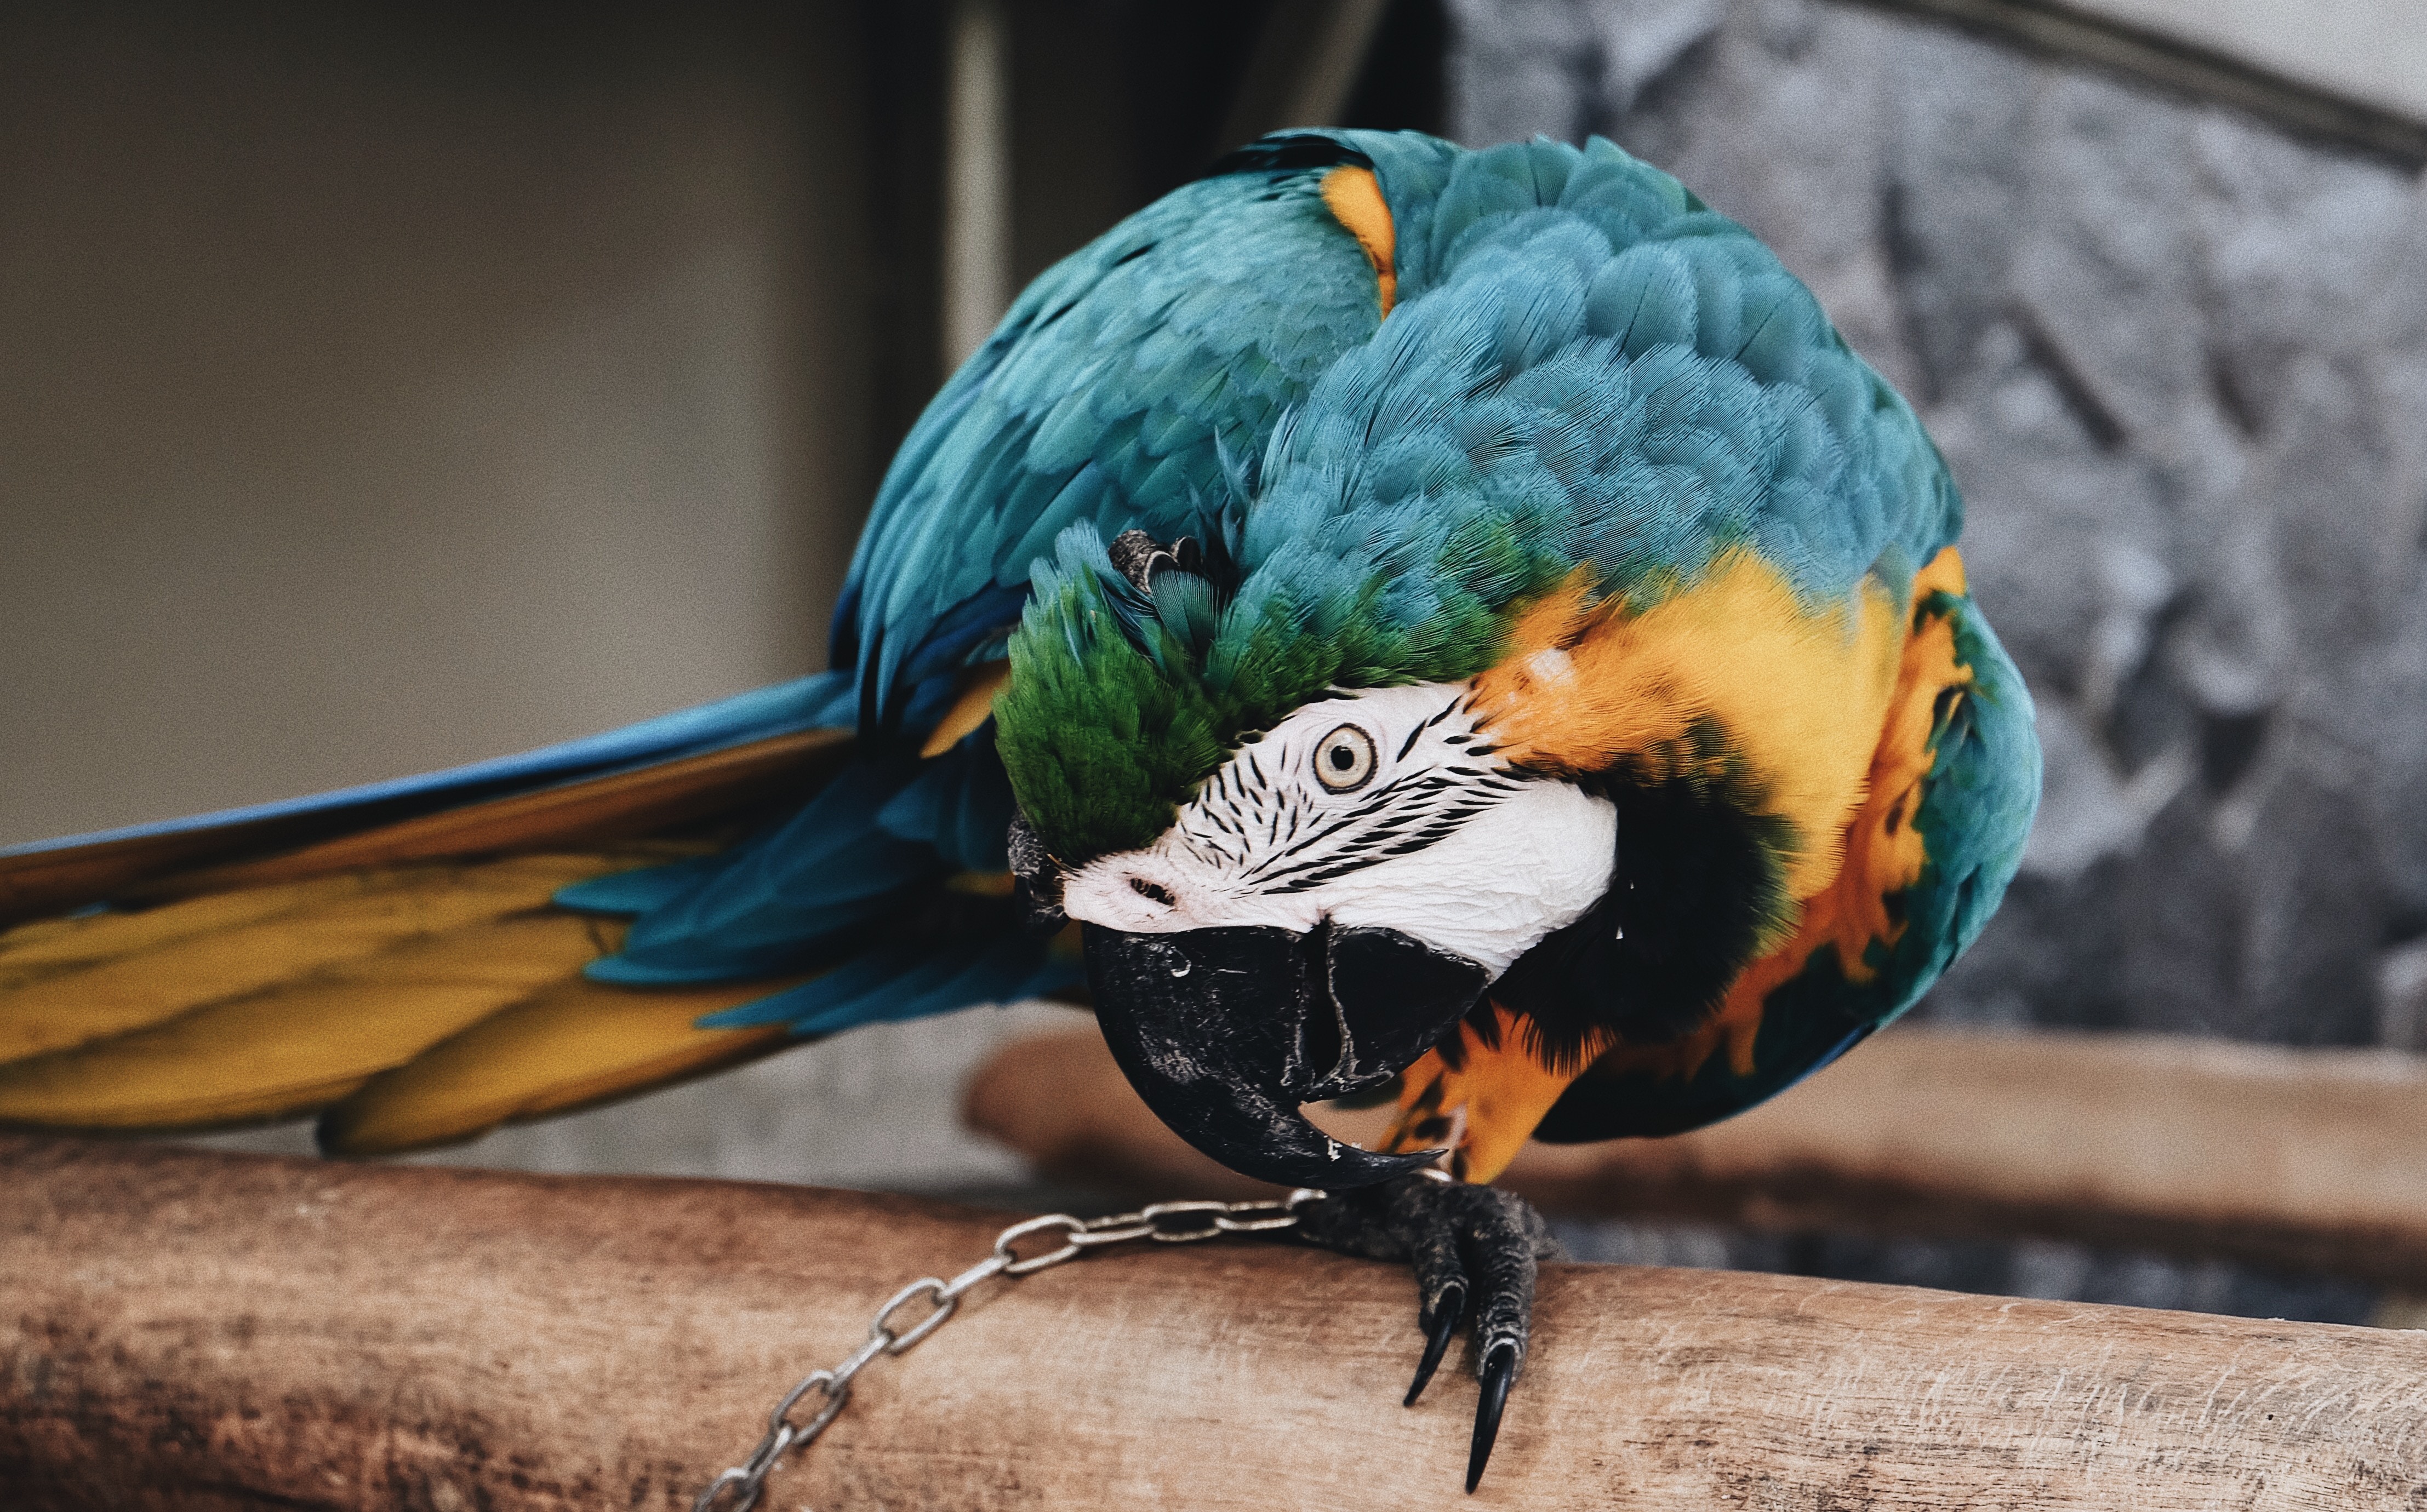
bird, wildlife, beak, feather, fauna, macaw, cool image, captivity, parrot, chained, cool photo, parakeet, perico, common pet parakeet